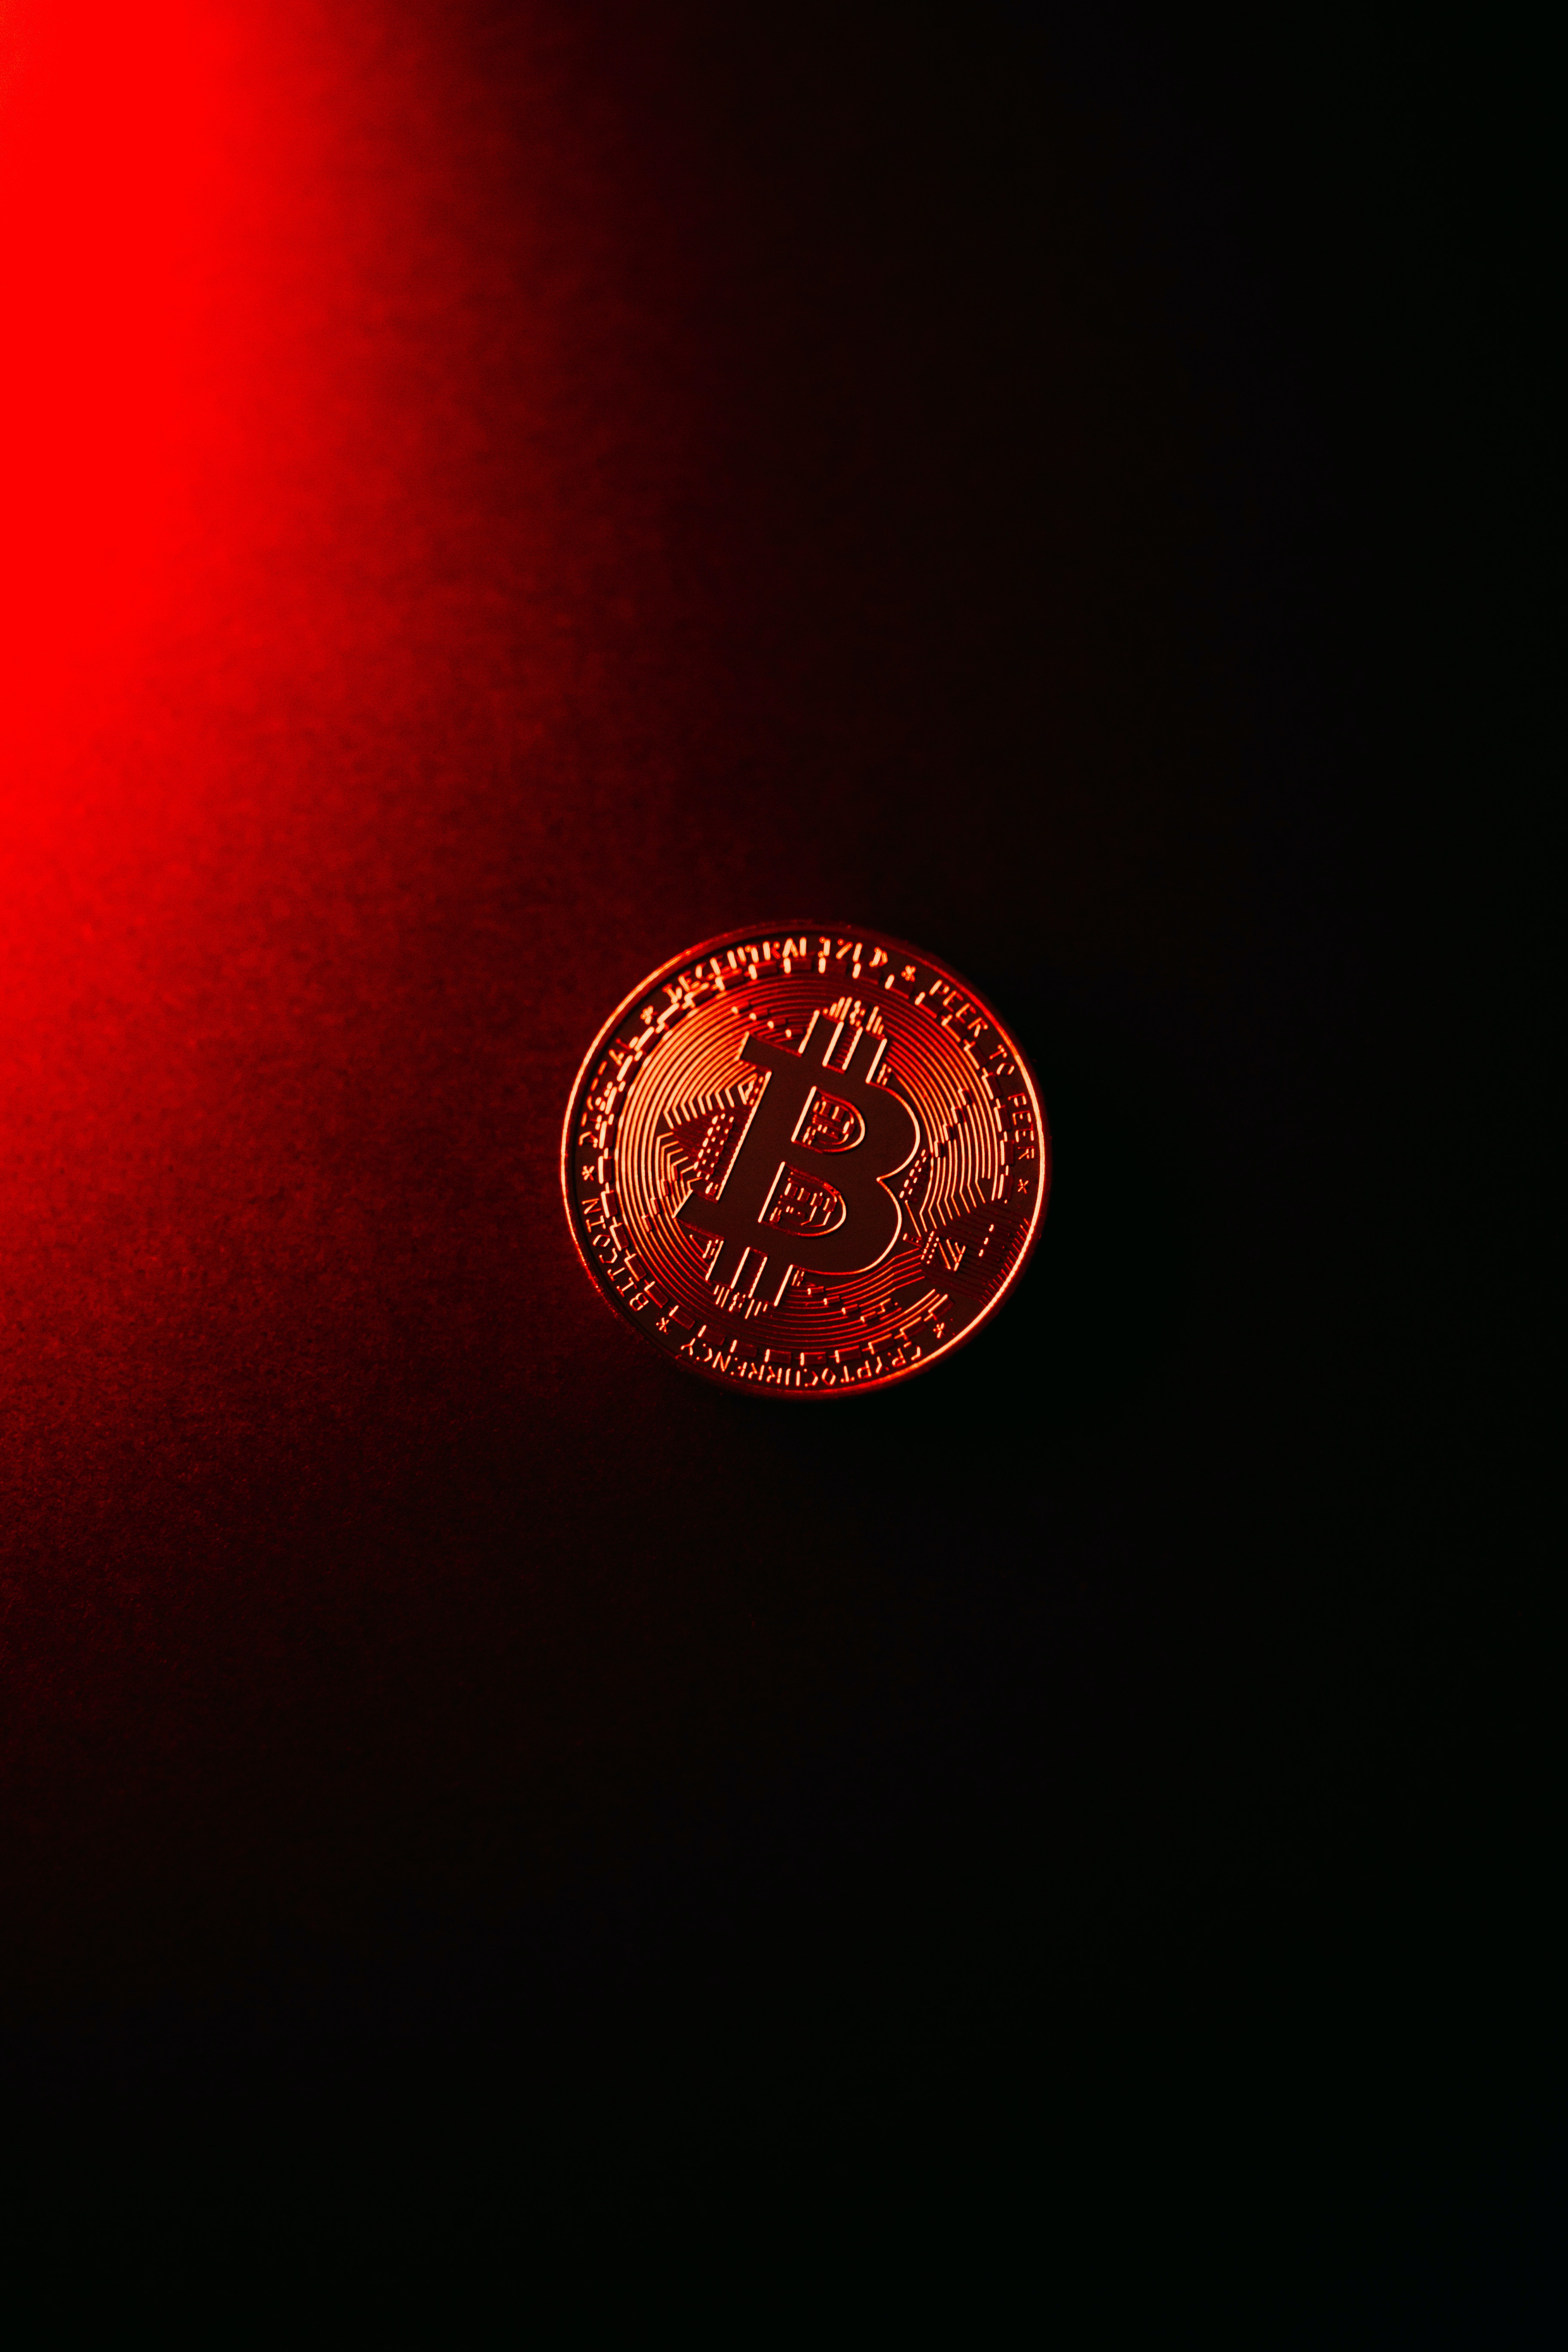
coin, brown, amber, font, circle, event, Tints and shades, darkness, metal, peach, macro photography, carmine, pattern, midnight, logo, automotive lighting, night, graphics, sphere